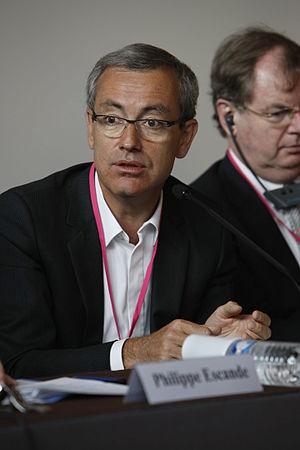
Jean-Pierre Clamadieu, né le 15 août 1958 à Chambéry, est un dirigeant d'entreprise français. Il est président du comité exécutif et membre du conseil d'administration de Solvay de mai 2012 à février 2019.